Karl Blossfeldt

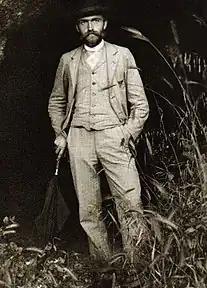

Karl Blossfeldt (13 June 1865 9 December 1932) was a German photographer and sculptor. He is best known for his close-up photographs of plants and living things, published in 1929 as "Urformen der Kunst". He was inspired, as was his father, by nature and the ways in which plants grow.